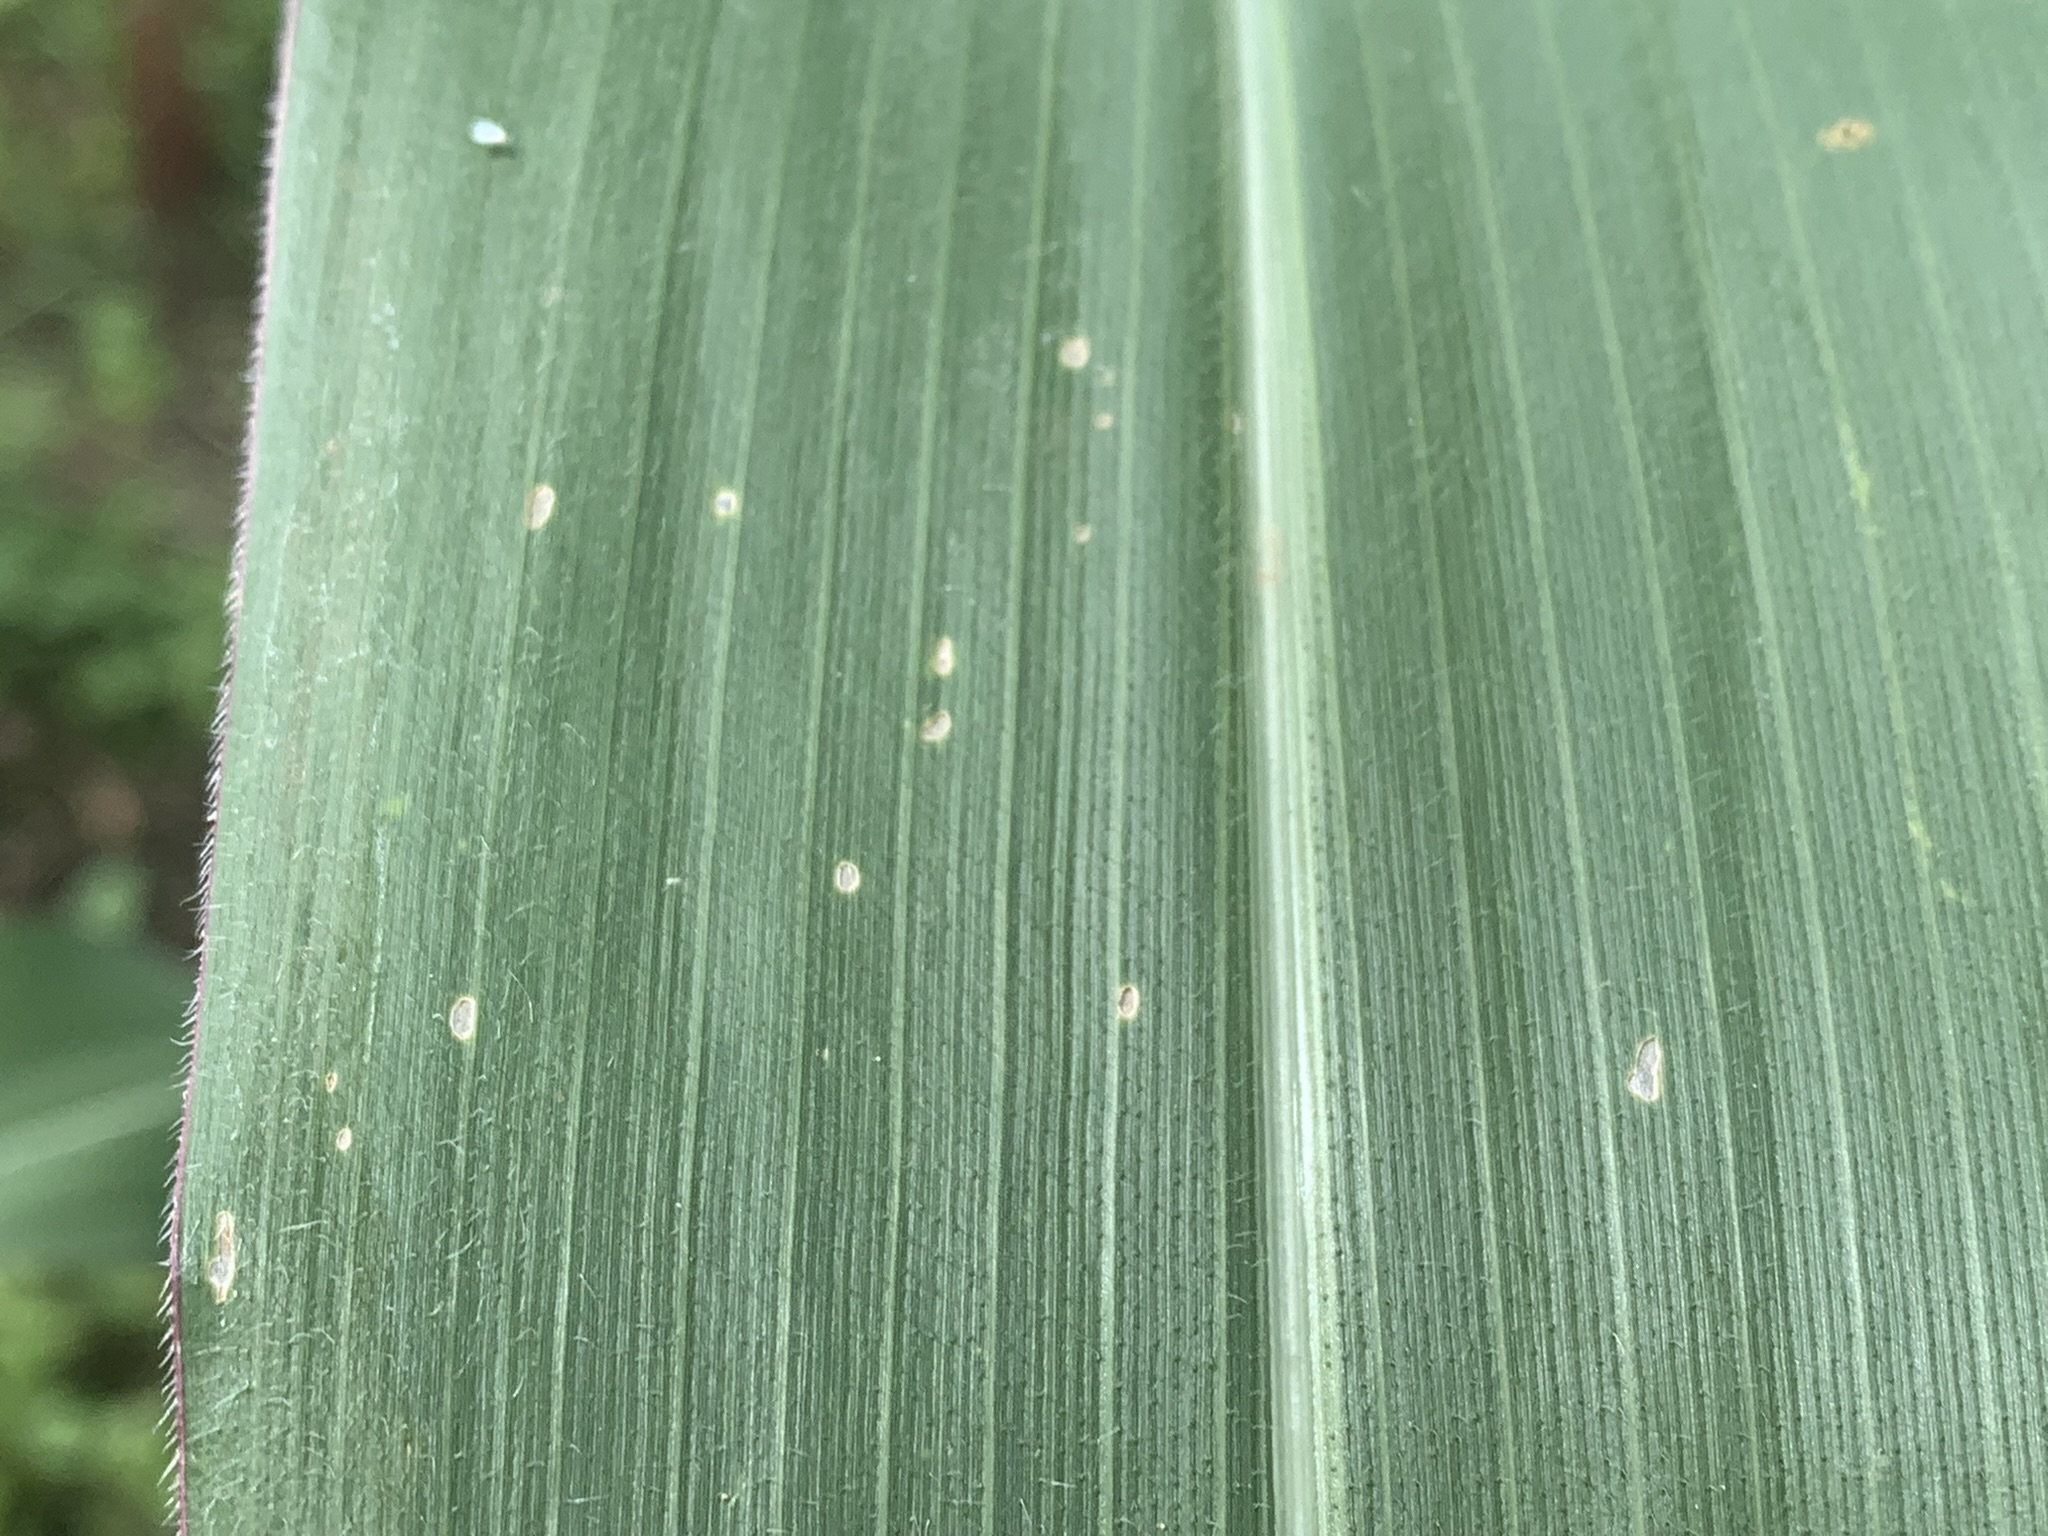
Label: Healthy